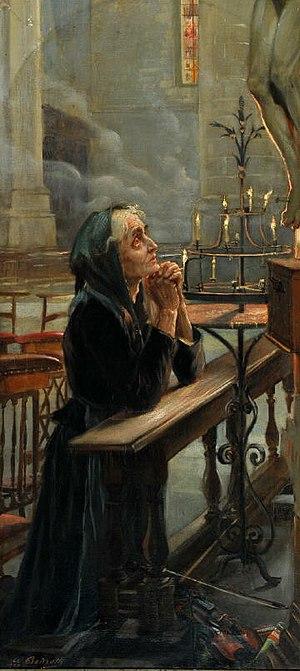
Auguste Bourotte est un peintre belge né le 25 septembre 1853 à Bruxelles et décédé en 1943 à Bruxelles.